Madras Presidency

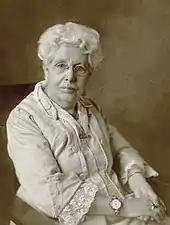
an elderly woman seated in a chair

From 1801 until 1858, Madras was a part of British India and was ruled by the British East India Company. The last quarter of the 18th century was a period of rapid expansion. Successful wars against Tipu Sultan (1782–99), Maruthu Pandyar, Velu Thampi, and Polygars added vast areas of land and contributed to the exponential growth of the presidency. The system of subsidiary alliances originated by Lord Wellesley as Governor-General of India (1798–1805) also brought many princely states into the area militarily subordinate to the Governor of Fort St George. The largest kingdom of the hill-tract region of Visakhapatanam was Jeypore and in 1777 it was conquered by Captain Matthews. The hill tracts of Ganjam and Visakhapatnam were the last places to be annexed by the British.